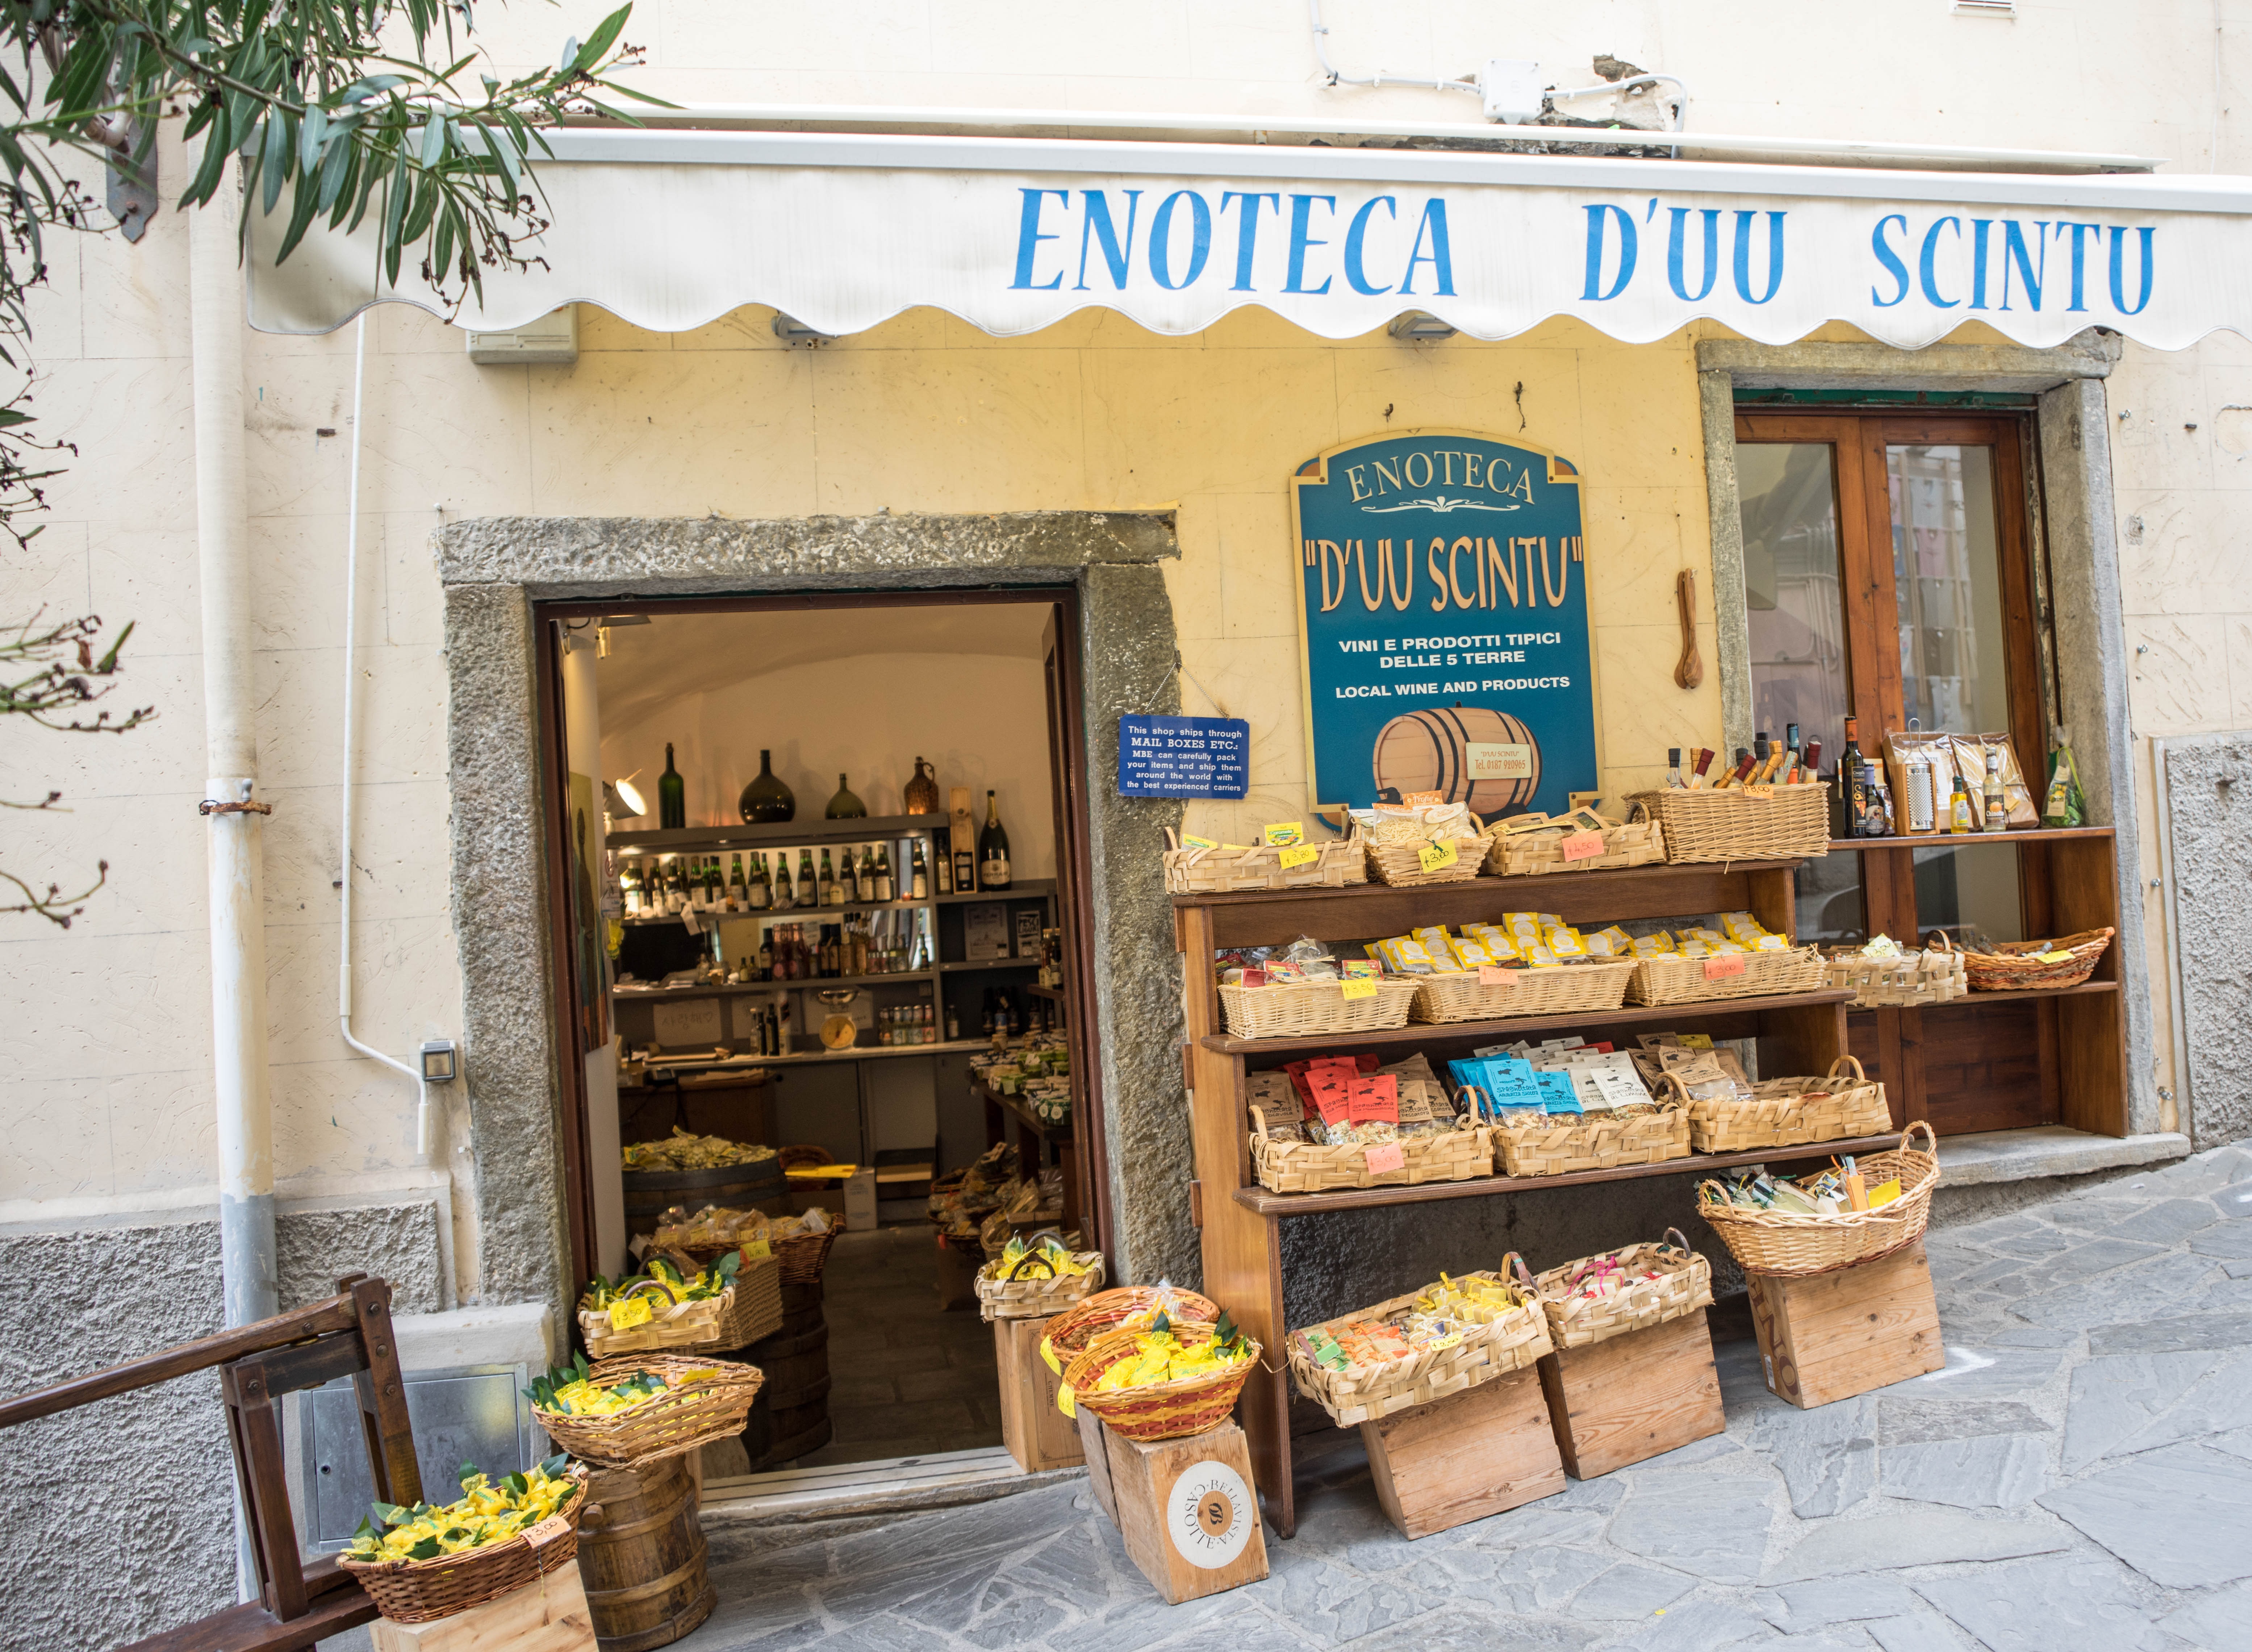
fruit, home, summer, europe, decoration, shop, store, food, italy, colorful, tourism, door, bakery, interior design, boutique, front door, buildings, stall, storefront, grocery store, italian, retail